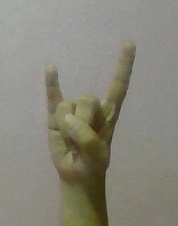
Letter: la